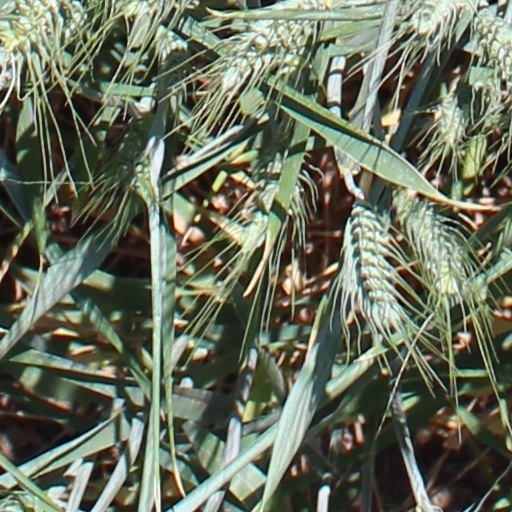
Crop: wheat